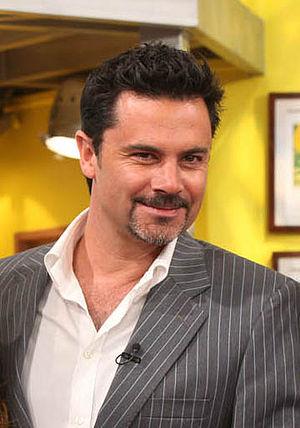
Felipe Humberto Camiroaga Fernández était un animateur de télévision et comédien chilien, surnommé le halcón de Chicureo — le faucon de Chicureo — une zone semi-rurale de Santiago où a vécu l’animateur. Il animait les programmes Buenos días a todos et Animal nocturno sur TVN.